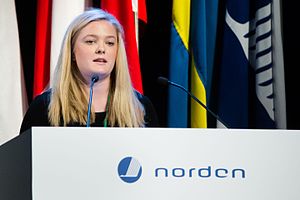
Anna Abrahamsson
Anna Abrahamsson ved Nordisk Råds session 2015 i Reykjavik på Island. Foto: Magnus Fröderberg/norden.org
Anna Selinda Abrahamsson er en finlandssvensk ungdomspolitiker fra Svensk Ungdom, som fra 2015-2016 var præsident i Ungdommens Nordiske Råd.